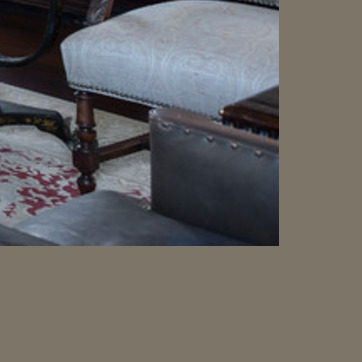
Material: leather